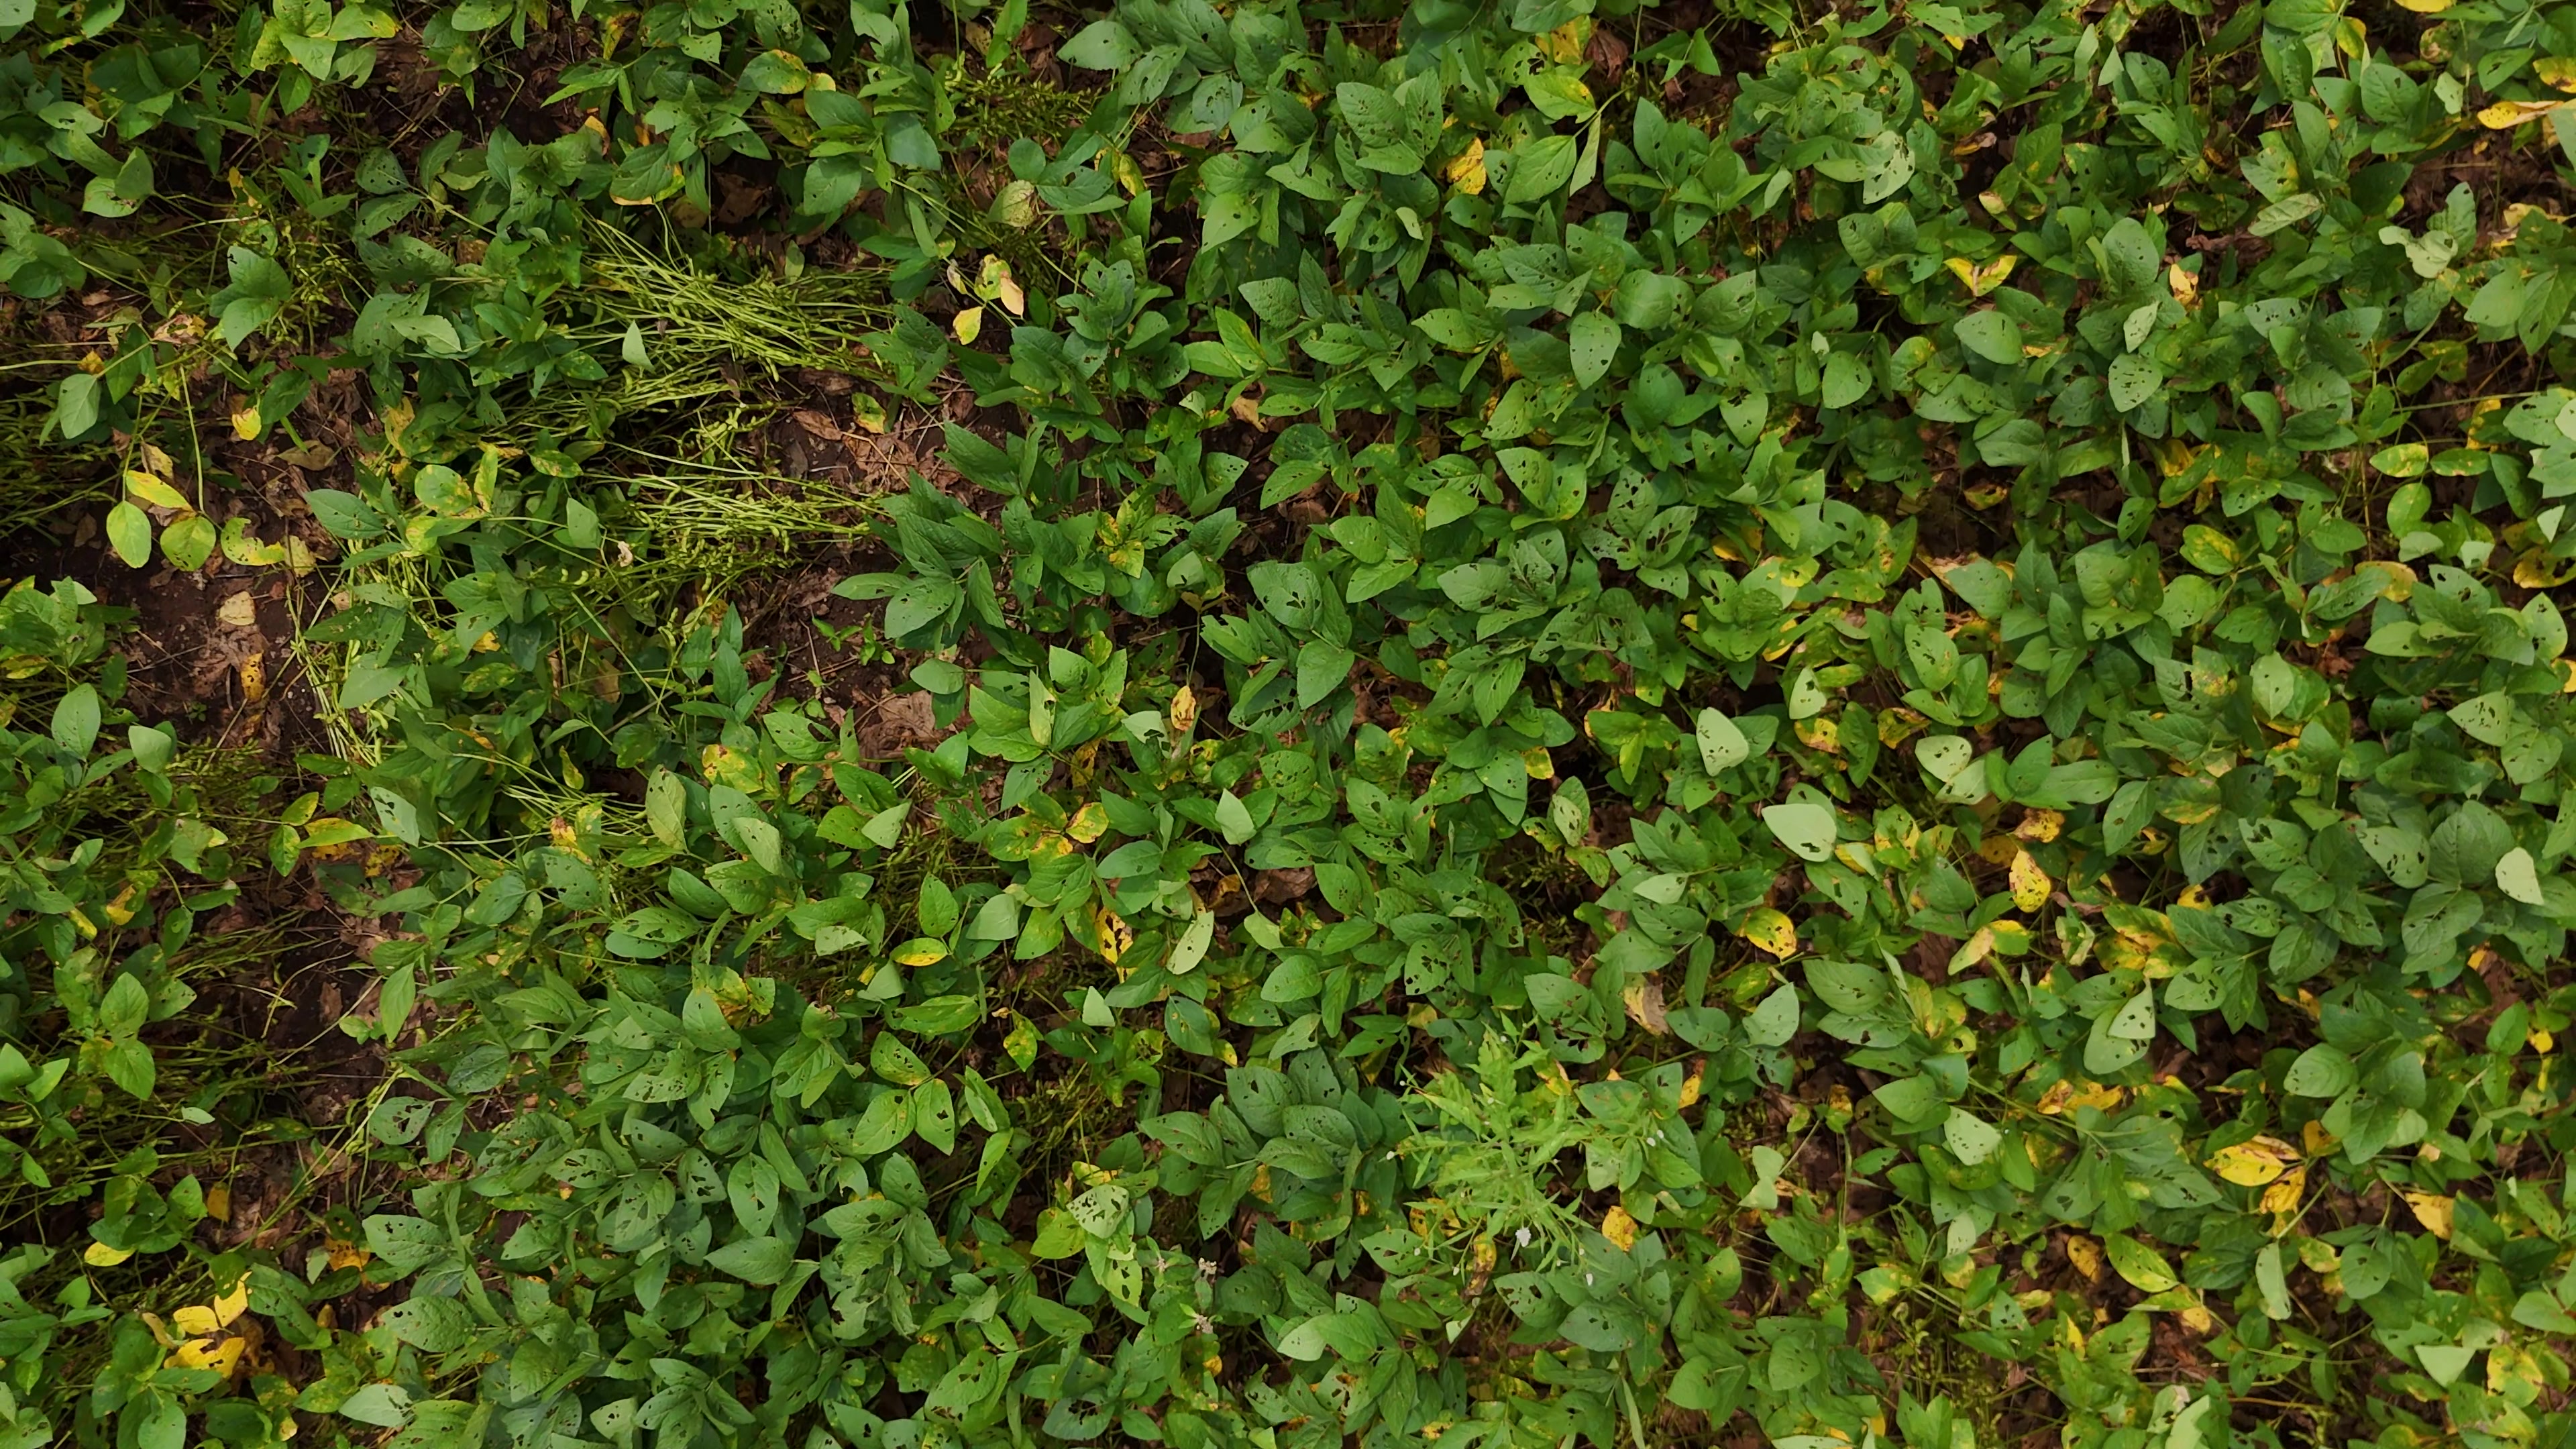
Label: Rust